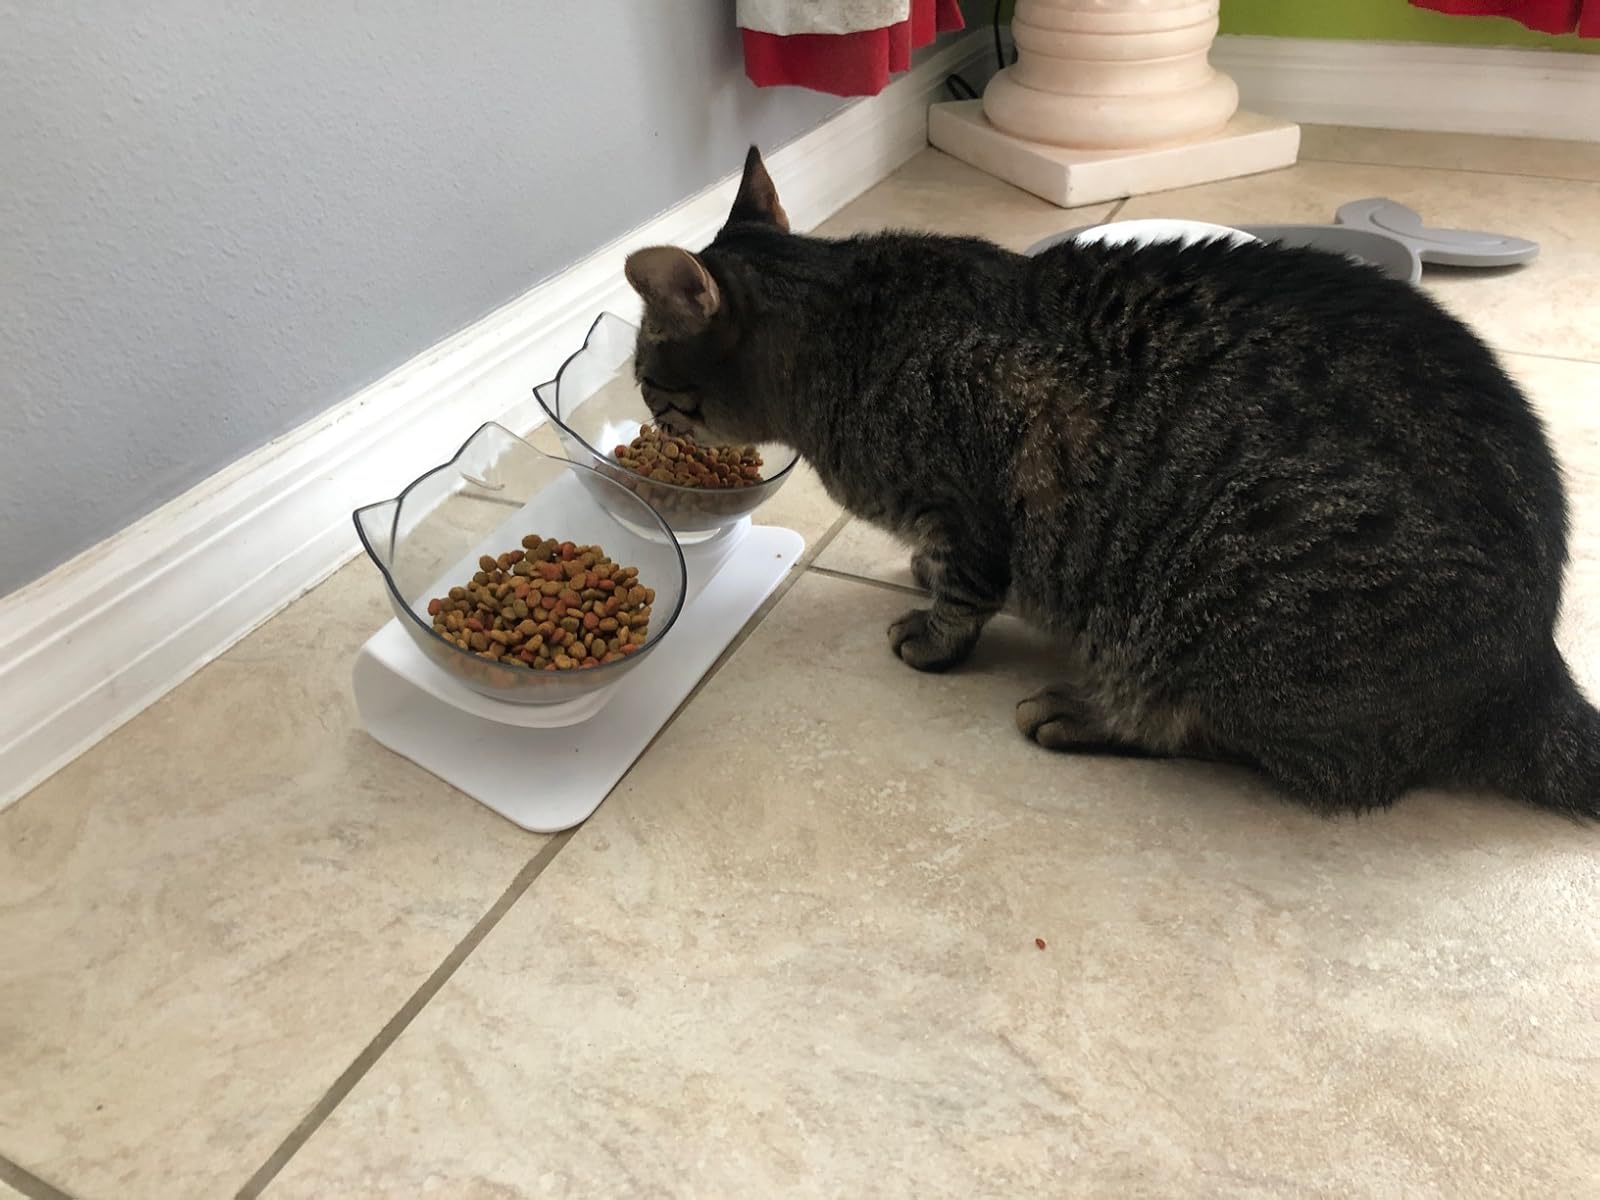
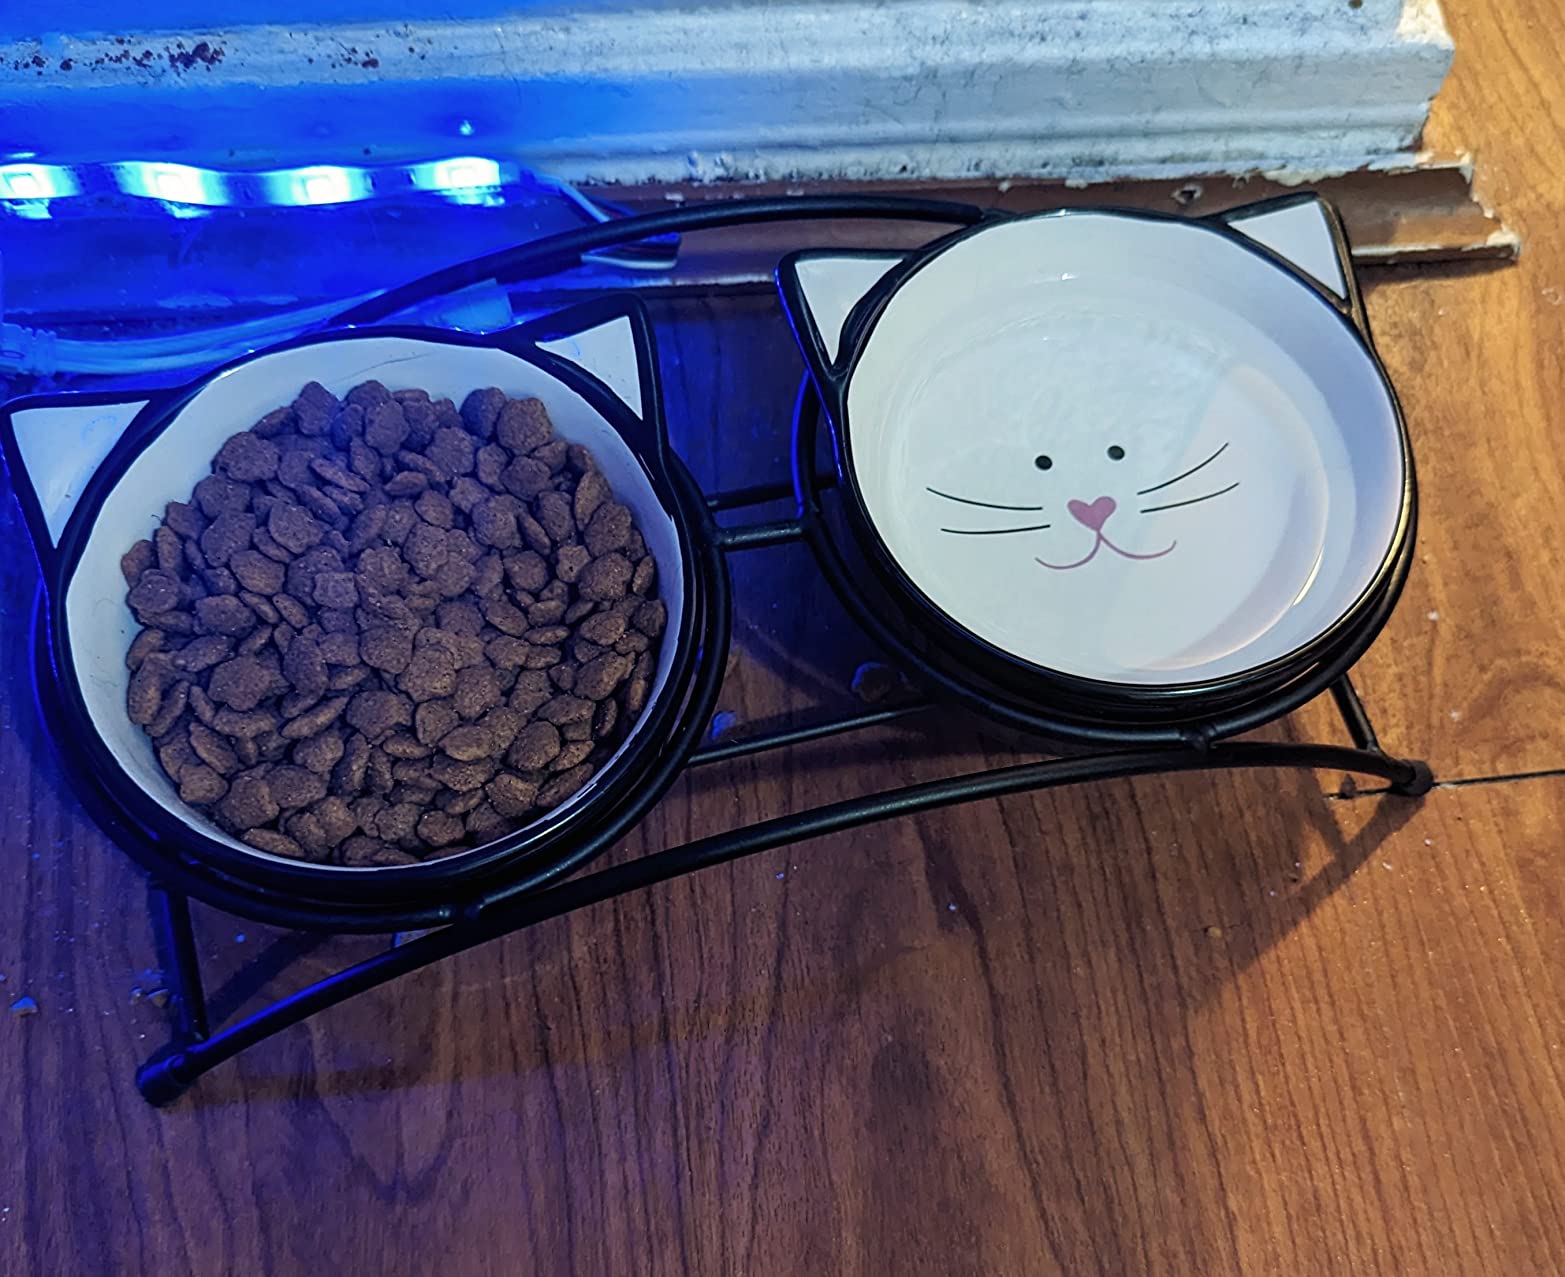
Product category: items_bowl
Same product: no